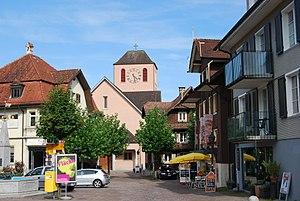
Rothenburg est une commune suisse du canton de Lucerne, située dans l'arrondissement électoral de Hochdorf.